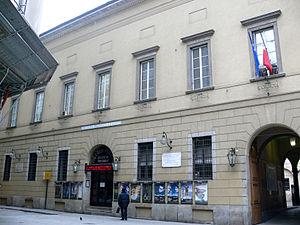
Le Teatro stabile est un type d'organisation théâtrale du service public qui se structure comme une entité autonome et qui présente un lien particulier avec le territoire qui en est l'hôte.
Le Piccolo Teatro a été fondé à Milan en 1947 par Paolo Grassi et Giorgio Strehler. Après une direction conjointe jusqu’en 1967, Paolo Grassi reste seul à sa tête jusqu’en 1972, date à laquelle il prend la direction de La Scala. Giorgio Strehler revient alors et assume la direction de l'institution jusqu’en 1997.